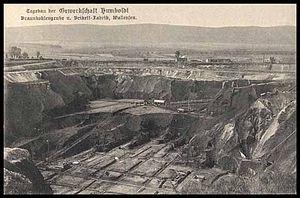
Voici une liste de mines situées en Allemagne excluant celles de Rhénanie-du-Nord-Westphalie, listées sur l'article dédié liste de mines en Rhénanie-du-Nord-Westphalie.